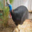
Label: bird